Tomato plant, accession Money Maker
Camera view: bottom (45 deg); turntable rotation: 30 degrees
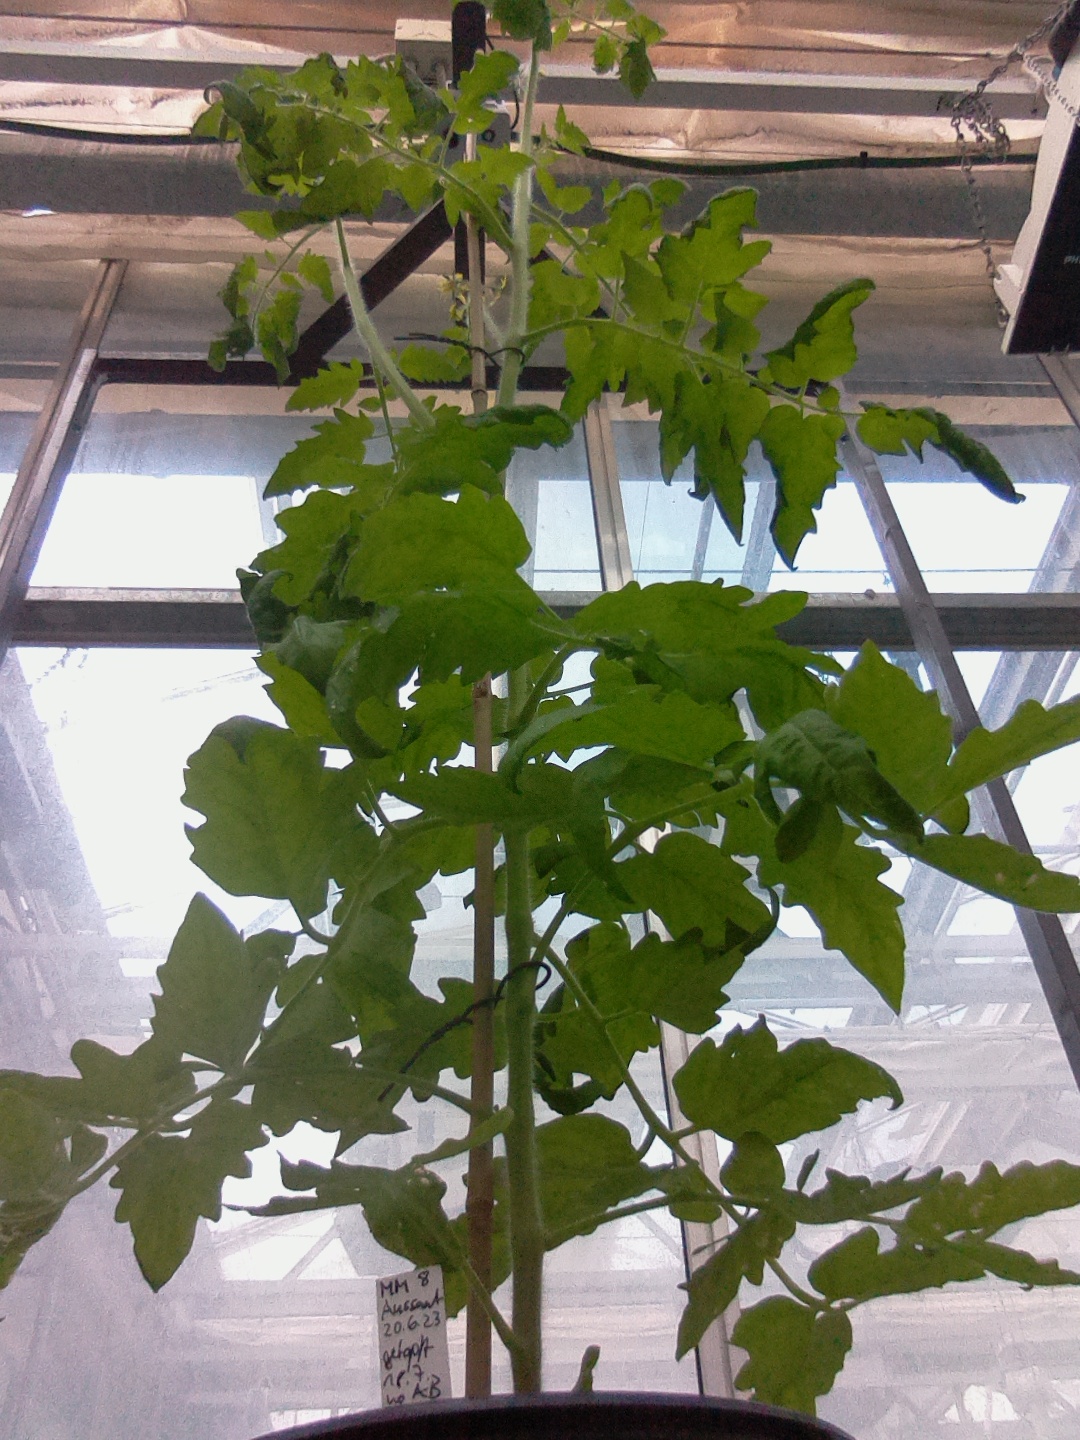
BBCH growth stage 61: 10%-20% of flowers open